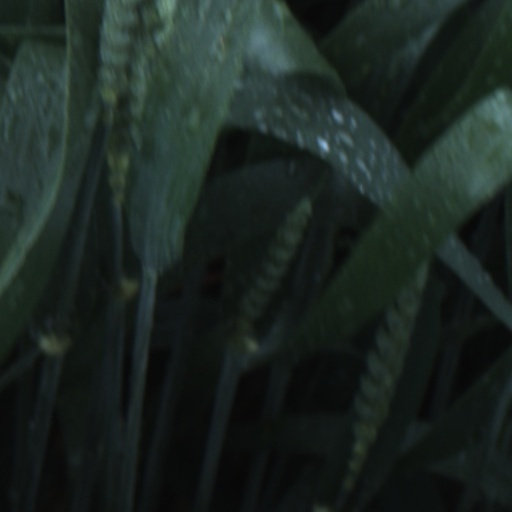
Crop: wheat